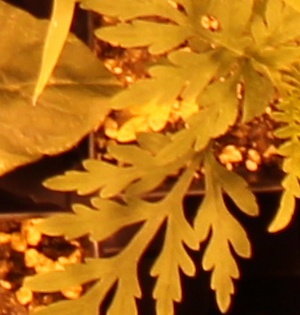
Label: Ragweed